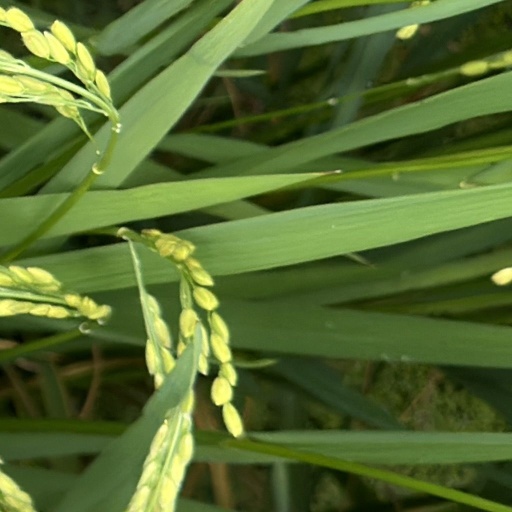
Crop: rice